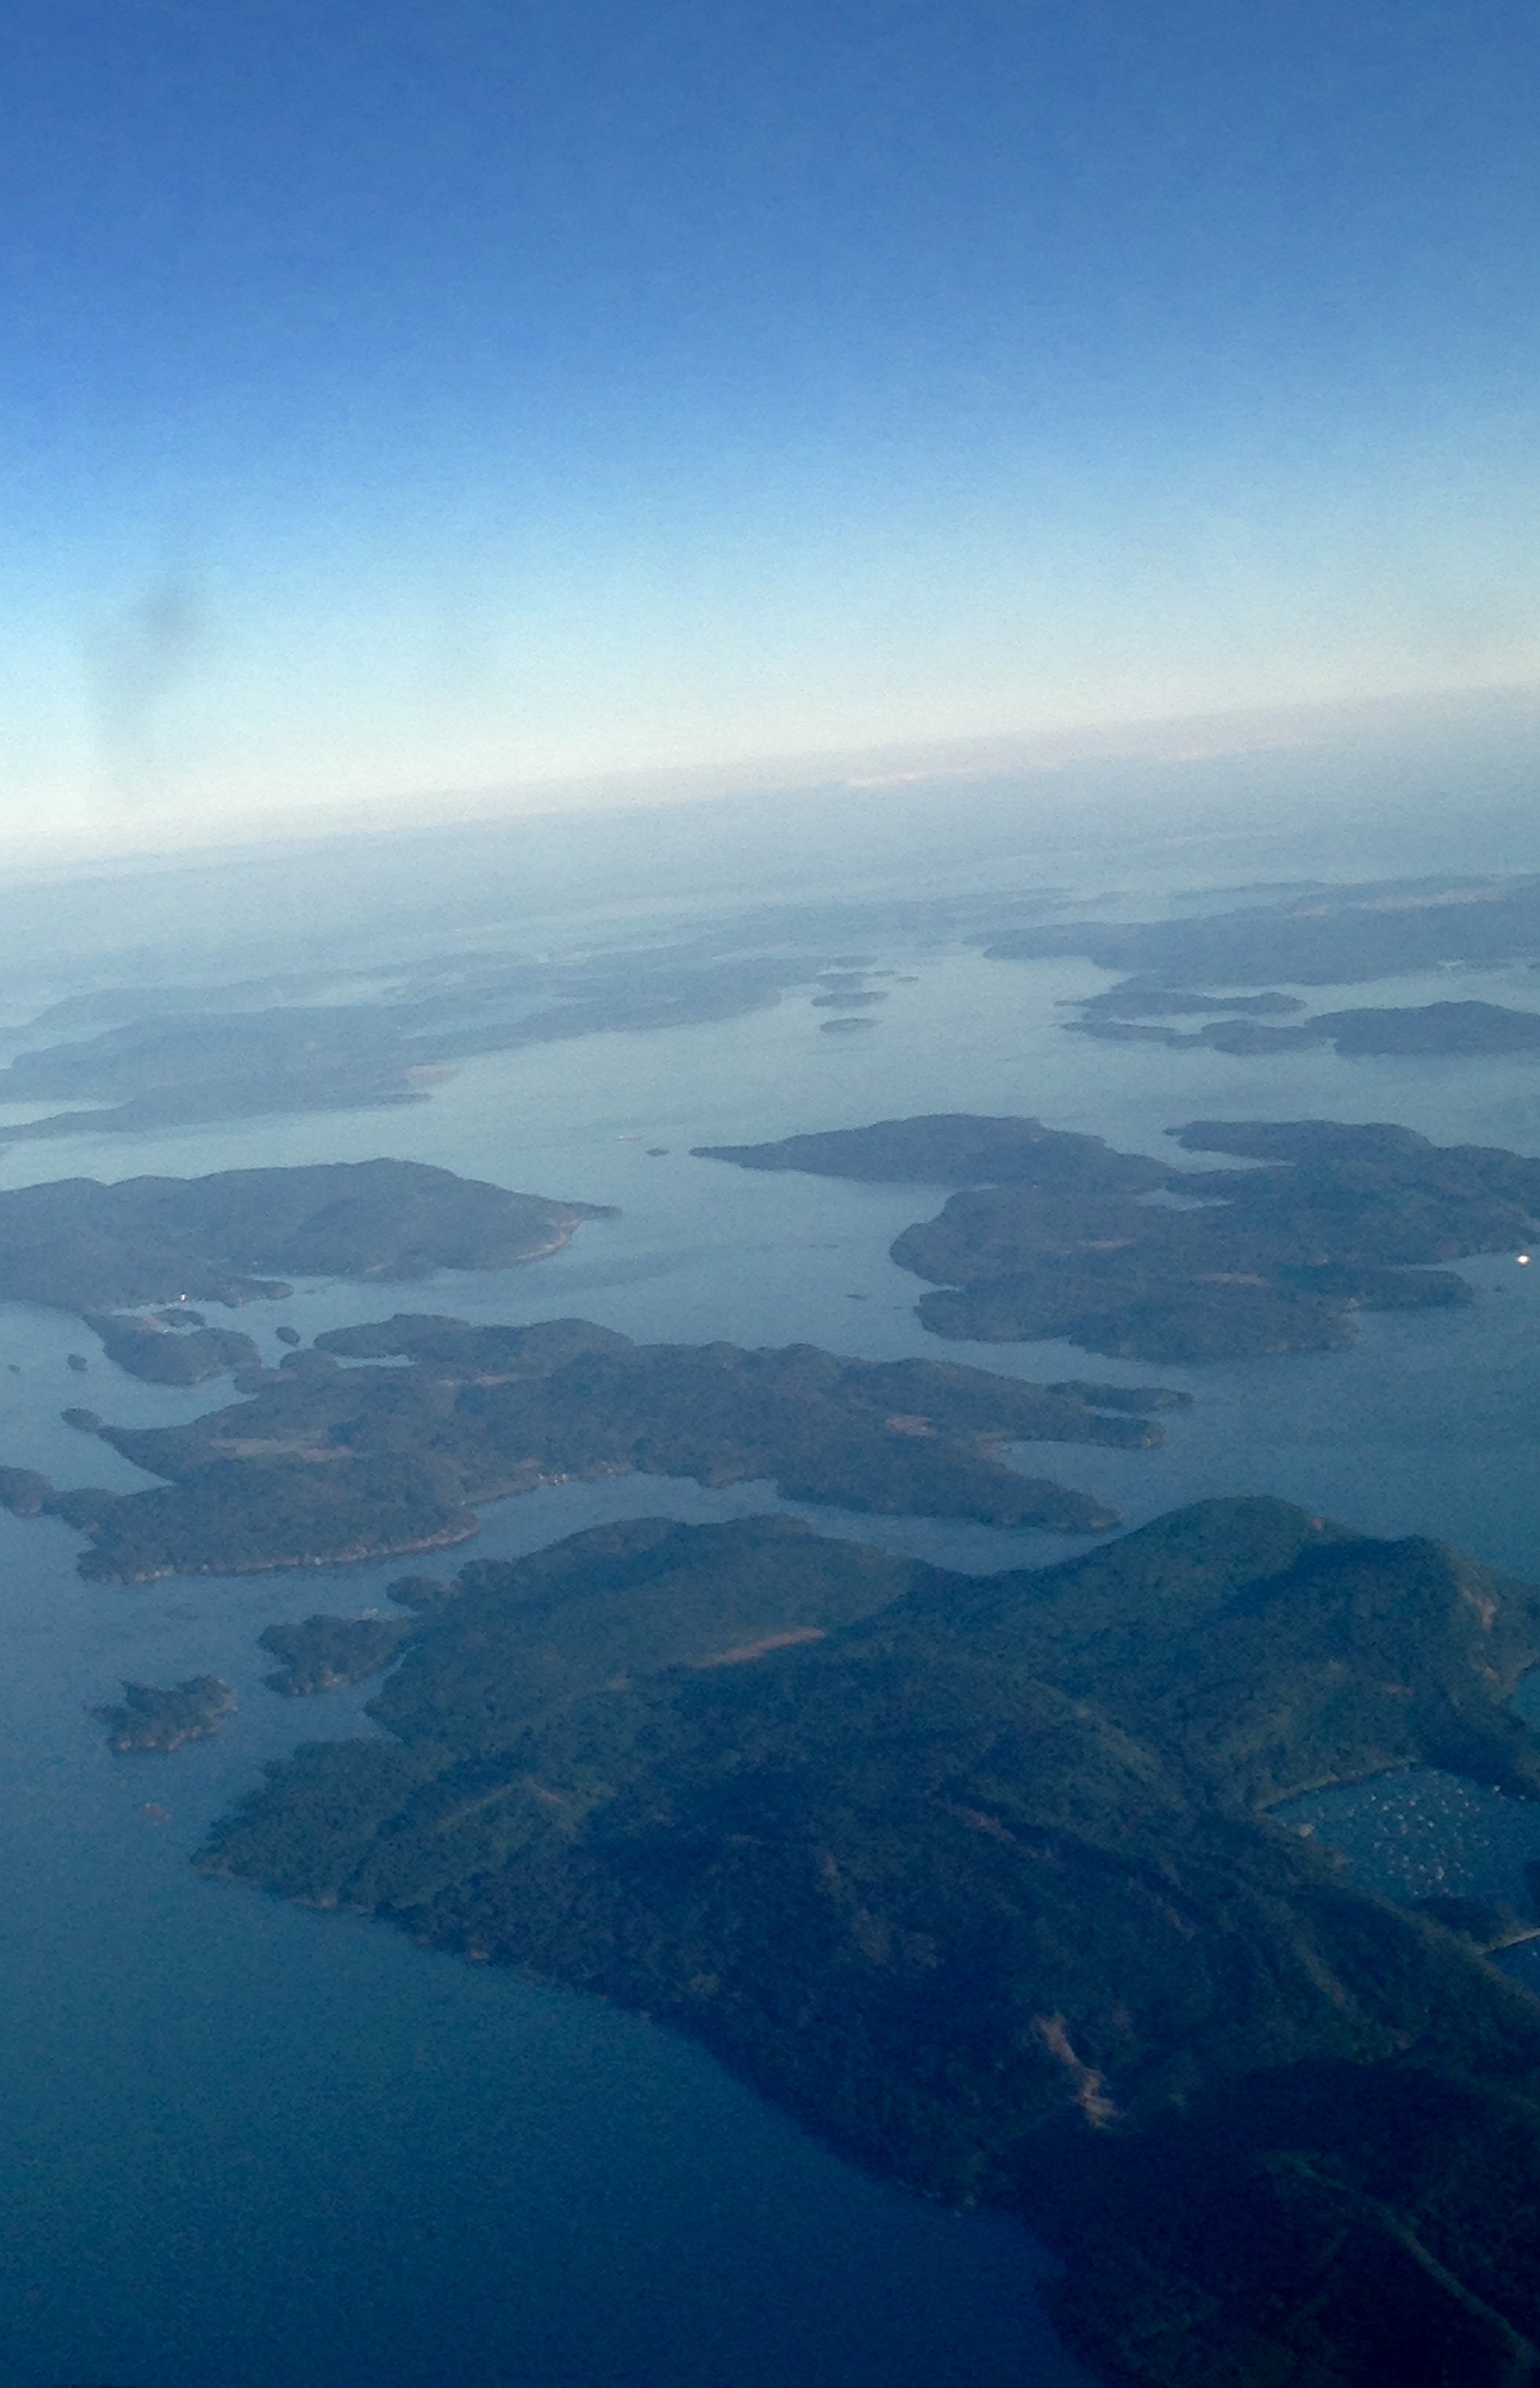
sea, coast, horizon, mountain, cloud, sky, dawn, atmosphere, mountain range, dusk, flight, plain, plateau, aerial photography, geographical feature, atmospheric phenomenon, atmosphere of earth